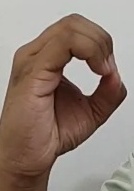
ASL sign: O